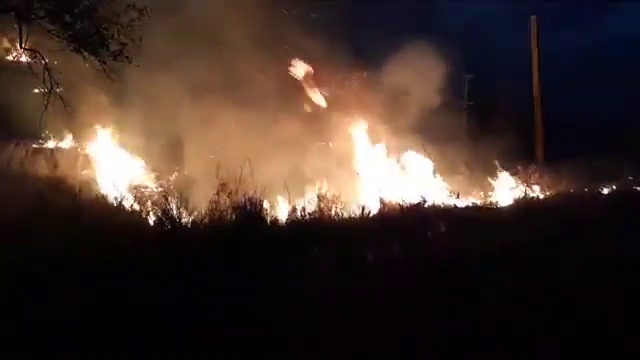
Fire: yes
Smoke: yes